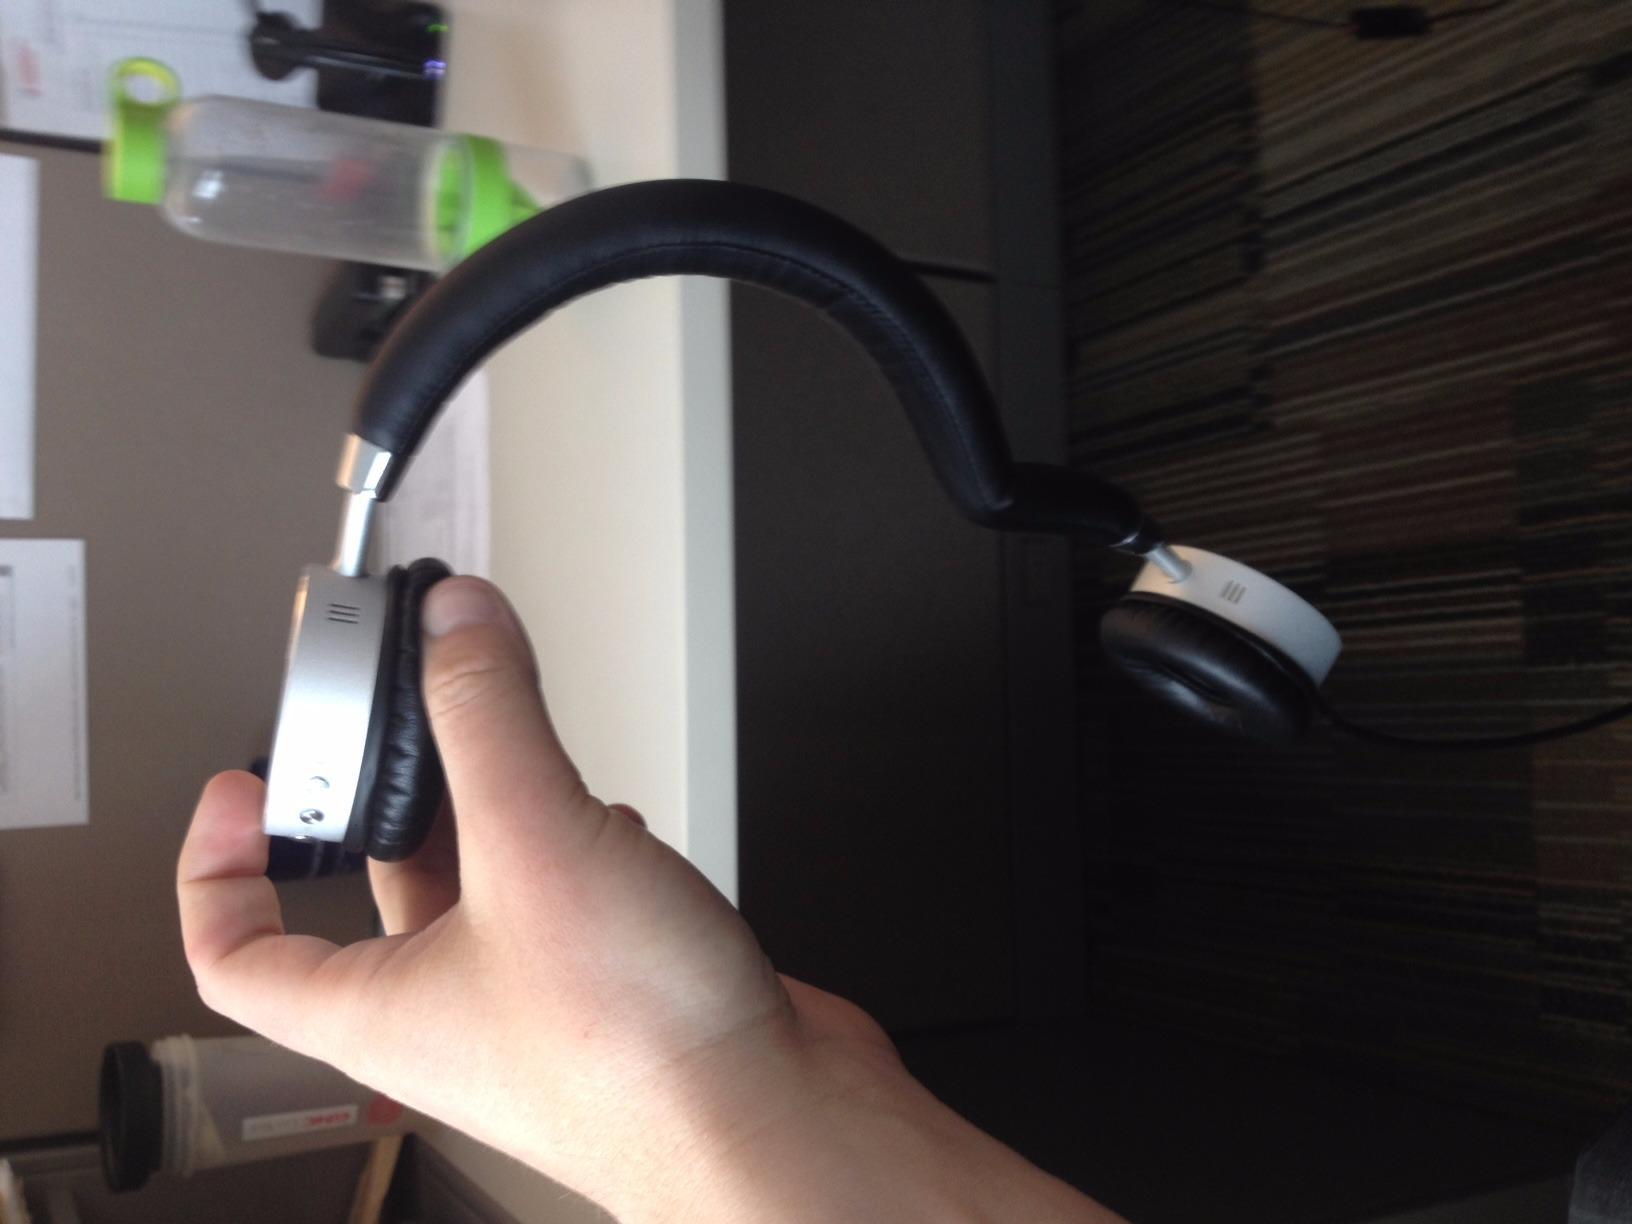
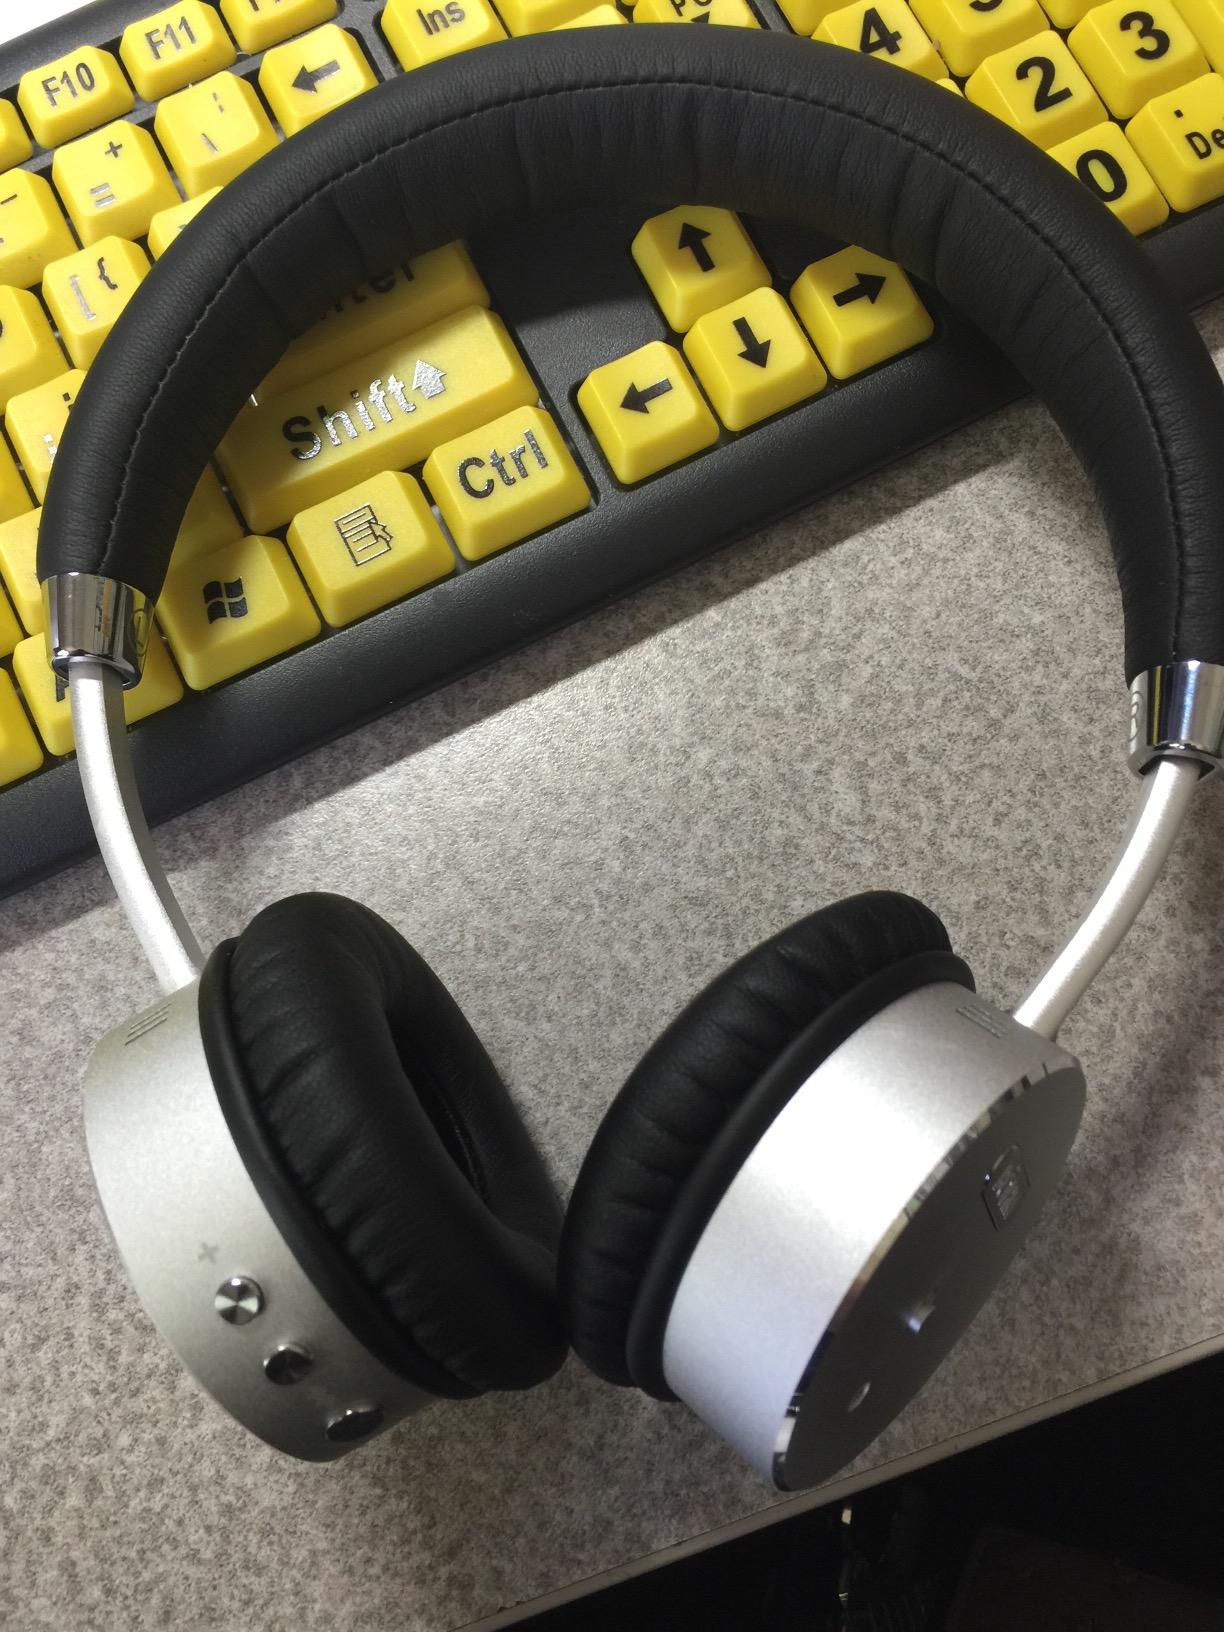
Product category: headphones
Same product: yes